Palestinian fedayeen

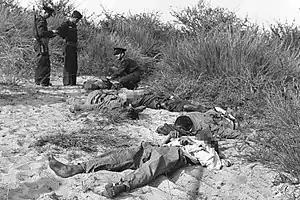
Israeli policemen inspecting the bodies of 5 fedayeen killed near Nir Galim, 1956

On 29 October 1956, the first day of Israel's invasion of the Sinai Peninsula, Israeli forces attacked "fedayeen units" in the towns of Ras al-Naqb and Kuntilla. Two days later, fedayeen destroyed water pipelines in Kibbutz Ma'ayan along the Lebanese border, and began a campaign of mining in the area which lasted throughout November. In the first week of November, similar attacks occurred along the Syrian and Jordanian borders, the Jerusalem corridor and in the Wadi Ara region—although the state armies of both those countries are suspected as the saboteurs. On 9 November, four Israeli soldiers were injured after their vehicle was ambushed by fedayeen near the city of Ramla; and several water pipelines and bridges were sabotaged in the Negev.